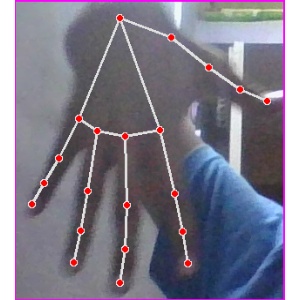
अक्षर: ढ